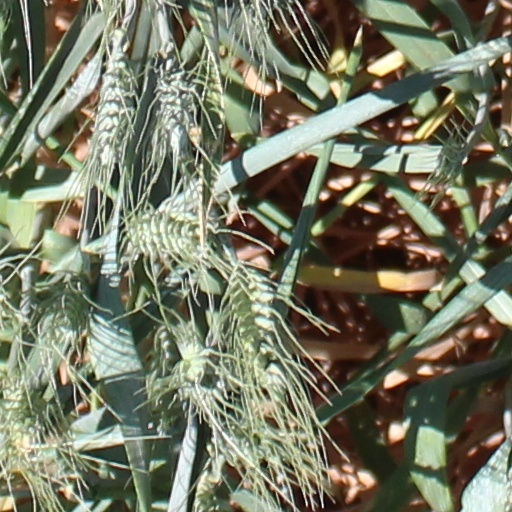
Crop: wheat